Ohio River Bridges Project

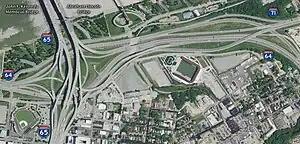

The Ohio River Bridges Project (ORBP) was a 2002–2016 transportation project in the Louisville metropolitan area primarily involving the construction of two Interstate highway bridges across the Ohio River and the reconstruction of the Kennedy Interchange (locally known as "Spaghetti Junction") near downtown Louisville.